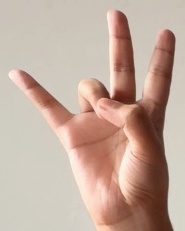
ASL sign: 7